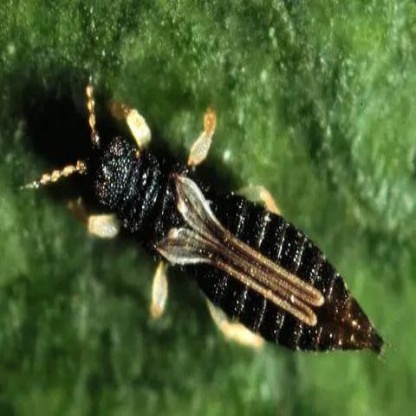
Nhãn: Bọ trĩ ( Thrips )